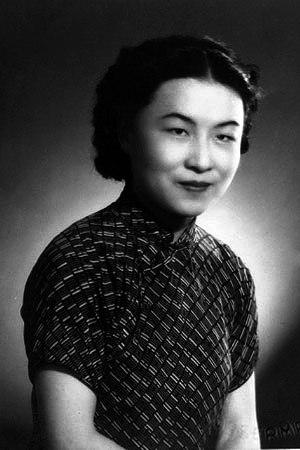
Yang Jiang, née Yang Jikang le 17 juillet 1911 à Pékin et morte le 25 mai 2016 dans la même ville, est une femme de lettres et traductrice chinoise. Elle est l'épouse du grand écrivain et érudit Qian Zhongshu.